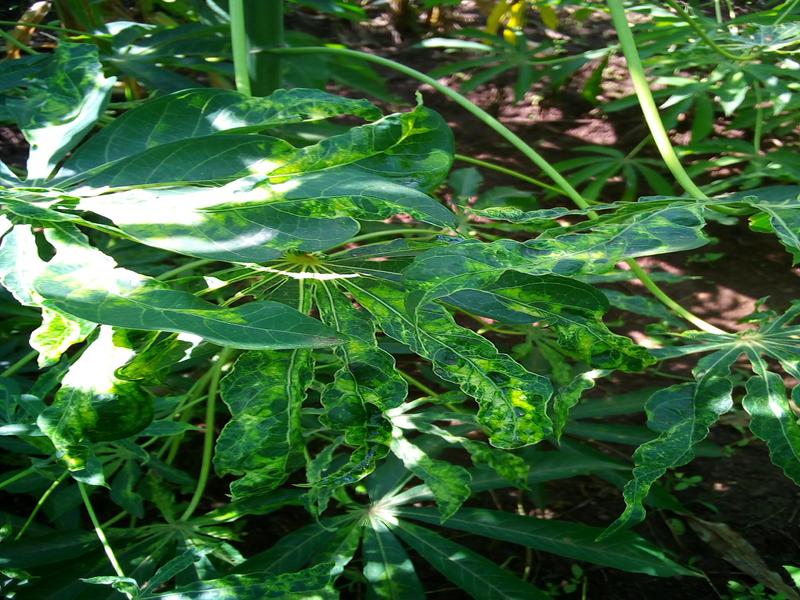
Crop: cassava
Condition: mosaic_disease